Ni1000

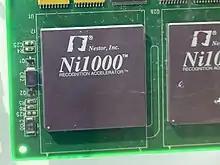
Add-in board with Intel/Nestor Ni1000

The Ni1000 is an artificial neural network chip developed by Nestor Corporation and Intel, developed in the 1990s. It is Intel's second-generation neural network chip, but the first all-digital chip. The chip is aimed at image analysis applications– containing more than 3 million transistors – and can analyze 40,000 patterns per second. Prototypes running Nestor's OCR software in 1994 were capable of recognizing around 100 handwritten characters per second. The development was funded with money from DARPA and Office of Naval Research.